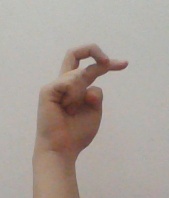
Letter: zay